Pacific Grove, California

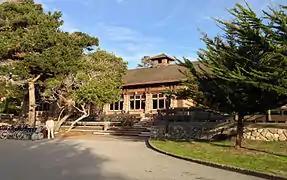
Asilomar Conference Grounds.

Pacific Grove, like Carmel-by-the-Sea and Monterey, became an artists' haven in the 1890s and subsequent period. Artists of the "En plein air "school in both Europe and the United States were seeking an outdoor venue with natural beauty, and Pacific Grove became a magnet for this movement. William Adam was an English painter who first moved to Monterey and then decided on Pacific Grove for his home in 1906. At about the same time, Eugen Neuhaus, a German painter, arrived in Pacific Grove with his new bride. Charles B. Judson was an artist of aristocratic lineage who painted in Pacific Grove over a long time beginning in 1907; Judson's murals decorate the halls of the California Academy of Sciences in San Francisco.